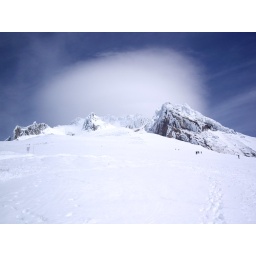
An ominous cloud started to set in on top of the mountain midway through the day.